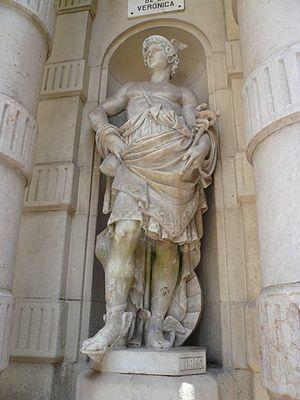
Rossend Nobas i Ballbé est un orfèvre et sculpteur catalan. Il a pratiqué une sculpture réaliste, naturaliste et harmonieuse.